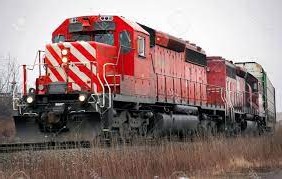
Vehicle type: Trains